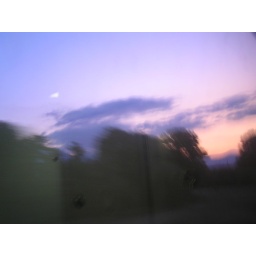
purple pink washed sky over greece